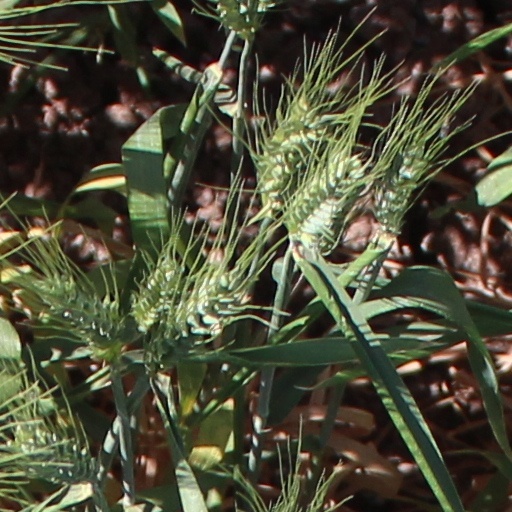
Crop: wheat